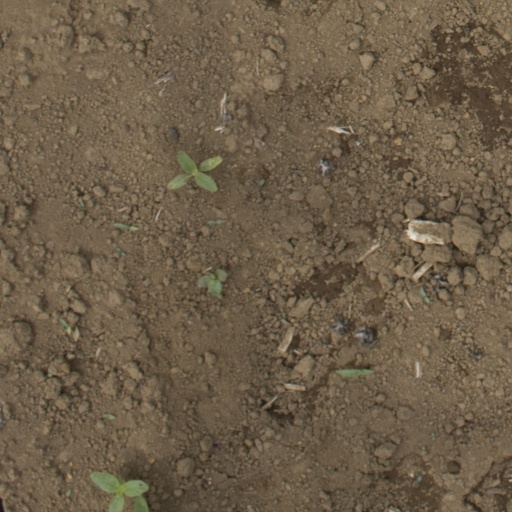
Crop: Jerusalem artichoke